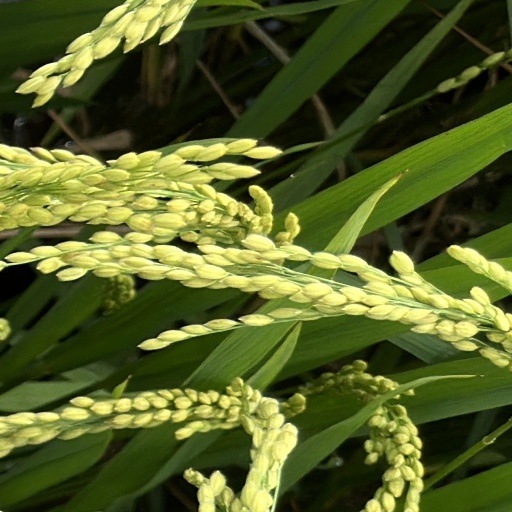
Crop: rice